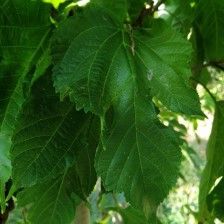
Variety: RedKing